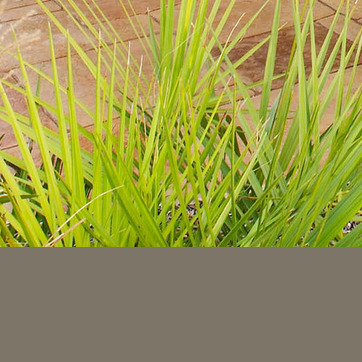
Material: foliage